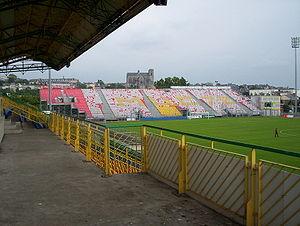
Le stade Léon-Bollée était un stade de football de la ville du Mans. Le club professionnel de football du Mans FC y évoluait jusqu'en janvier 2011 avant l'ouverture du nouveau stade de la ville du Mans, le MMArena.